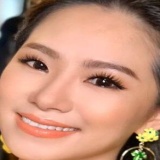
ca sĩ Lương Bích Hữu